Sabina Ott

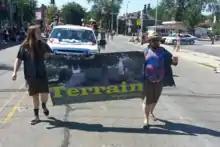
Terrain Exhibitions July 4th Parade with Lise Haller Baggesen

Terrain Exhibitions participated in the annual Oak Park July 4 parade on two occasions with Claire Ashley in 2012 and Lise Haller Baggesen in 2014.